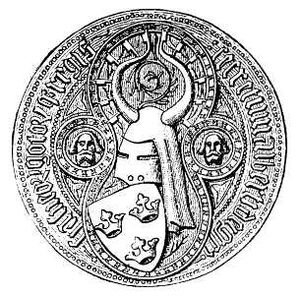
Albrecht af Mecklenburg
Albrecht af Mecklenburgs segl
Albrecht af Mecklenburg var konge af Sverige 1363-1389 og hertug af Mecklenburg fra 1384. Han var søn af hertug Albrecht 2. af Mecklenburg og Eufemia Eriksdatter, søster til kong Magnus Eriksson. Han blev gift i 1365 med Richardis og i 1396 med Agnes, datter af hertug Magnus af Braunschweig.